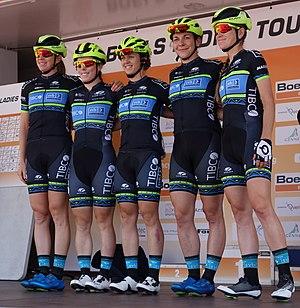
L'équipe cycliste Tibco-Silicon Valley Bank est une équipe cycliste féminine professionnelle américaine, créée en 2005 et UCI depuis 2010. Elle est dirigée par Linda Jackson.